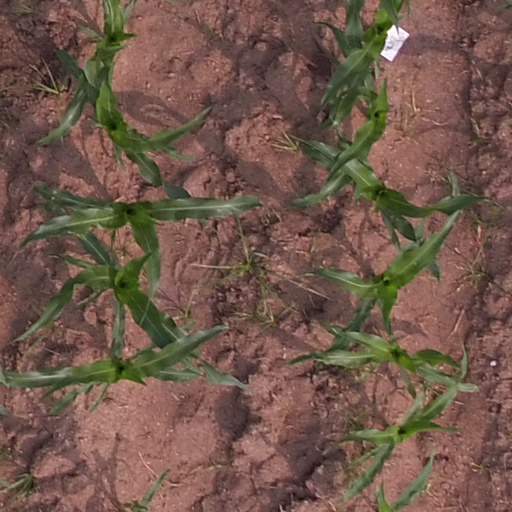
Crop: maize; corn